Coconut chutney

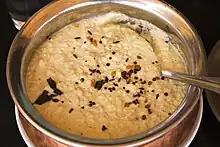
Prepared coconut chutney in a bowl

Coconut chutney is a south Indian chutney, a side-dish or a condiment, common in the Indian subcontinent. The condiment is made with coconut pulp ground with other ingredients such as green chillies, tamarind, salt, coriander and water. Coconut chutney is made with both red chillies or green chillies. It is served with dosas,